Château de Montal

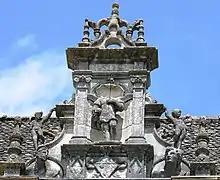
Courtyard skylight

In 1494, a château known as "Saint-Pierre" was acquired by Robert de Balzac, upon his marriage to Antoinette de Castelnau-Caylus. Robert de Balsac was Seigneur (Lord) of Entraygues, Chamberlain to Louis XI and Seneschal of Agenais. In 1495, he accompanied King Charles VIII to Italy, where the King appointed Balzac Governor of Pisa.